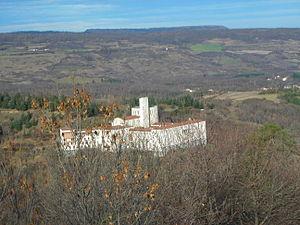
Vue de l'abbaye de Randol à partir de l'oppidum gaulois